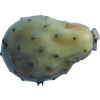
Label: cactus_fruit_green